De Randfichten

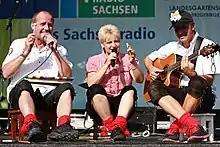
15 years "De Randfichten"

De Randfichten are a German "Volksmusik" (folk music) band from Johanngeorgenstadt, Saxony.